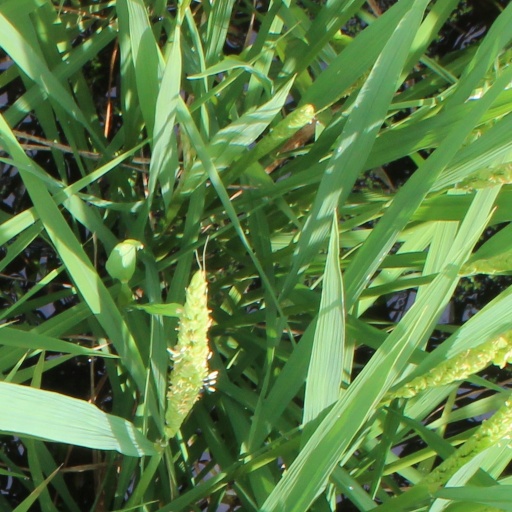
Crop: rice